Sub-Terrania

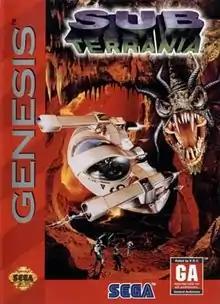
North American cover

Sub-Terrania is a 1994 multidirectional shooter developed by Danish studio Zyrinx and published by Sega for the Mega Drive/Genesis. The game takes place in the future, where a deep-space mining colony has been invaded by an unknown alien race. The player assumes the role of a lone pilot who must defeat the alien forces and rescue the trapped miners. During the course of the game, the player controls a rotatable craft with thrusters that is constantly subject to gravity and the craft's inertia. Using the ship's "rotate-and-thrust" capabilities, the players must aim, shoot, dodge and carefully maneuver their way through the hazardous landscape while constantly taking gravity and refueling needs into account.